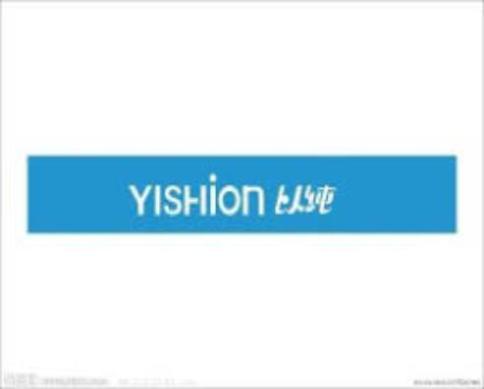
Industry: Clothes